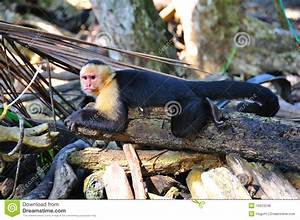
Label: ragno